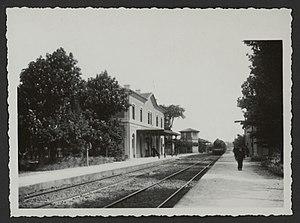
Gare de Donzère, département de la Drôme, France.
La gare de Donzère est une gare ferroviaire française de la ligne de Paris-Lyon à Marseille-Saint-Charles, située sur le territoire de la commune de Donzère, dans le département de la Drôme, en région Auvergne-Rhône-Alpes.